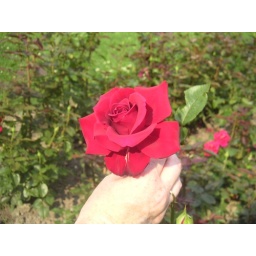
Vibrant red rose in the Botanical Garden